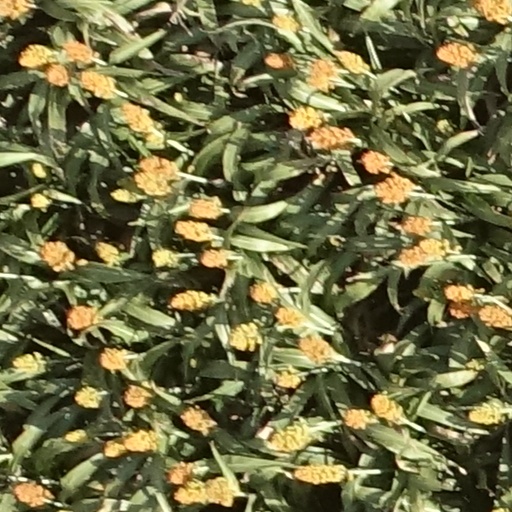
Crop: sorghum